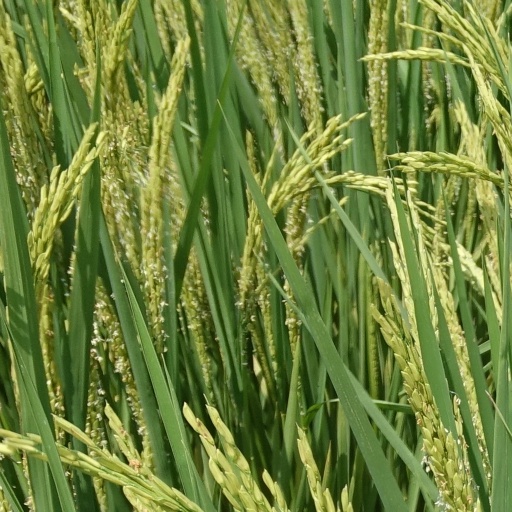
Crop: rice